Varistor

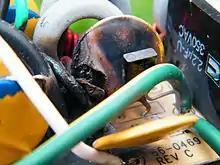
A 130 volt, 150 J MOV that has undergone catastrophic failure, apparently as a result of a lightning strike, showing evidence of heat and smoke. The 3 amp fast-blow fuse immediately in front of the varistor blew during the same event.

A typical surge protector power strip is built using MOVs. Low-cost versions may use only one varistor, from the hot (live, active) to the neutral conductor. A better protector contains at least three varistors; one across each of the three pairs of conductors. Some standards mandate a triple varistor scheme so that catastrophic MOV failure does not create a fire hazard.